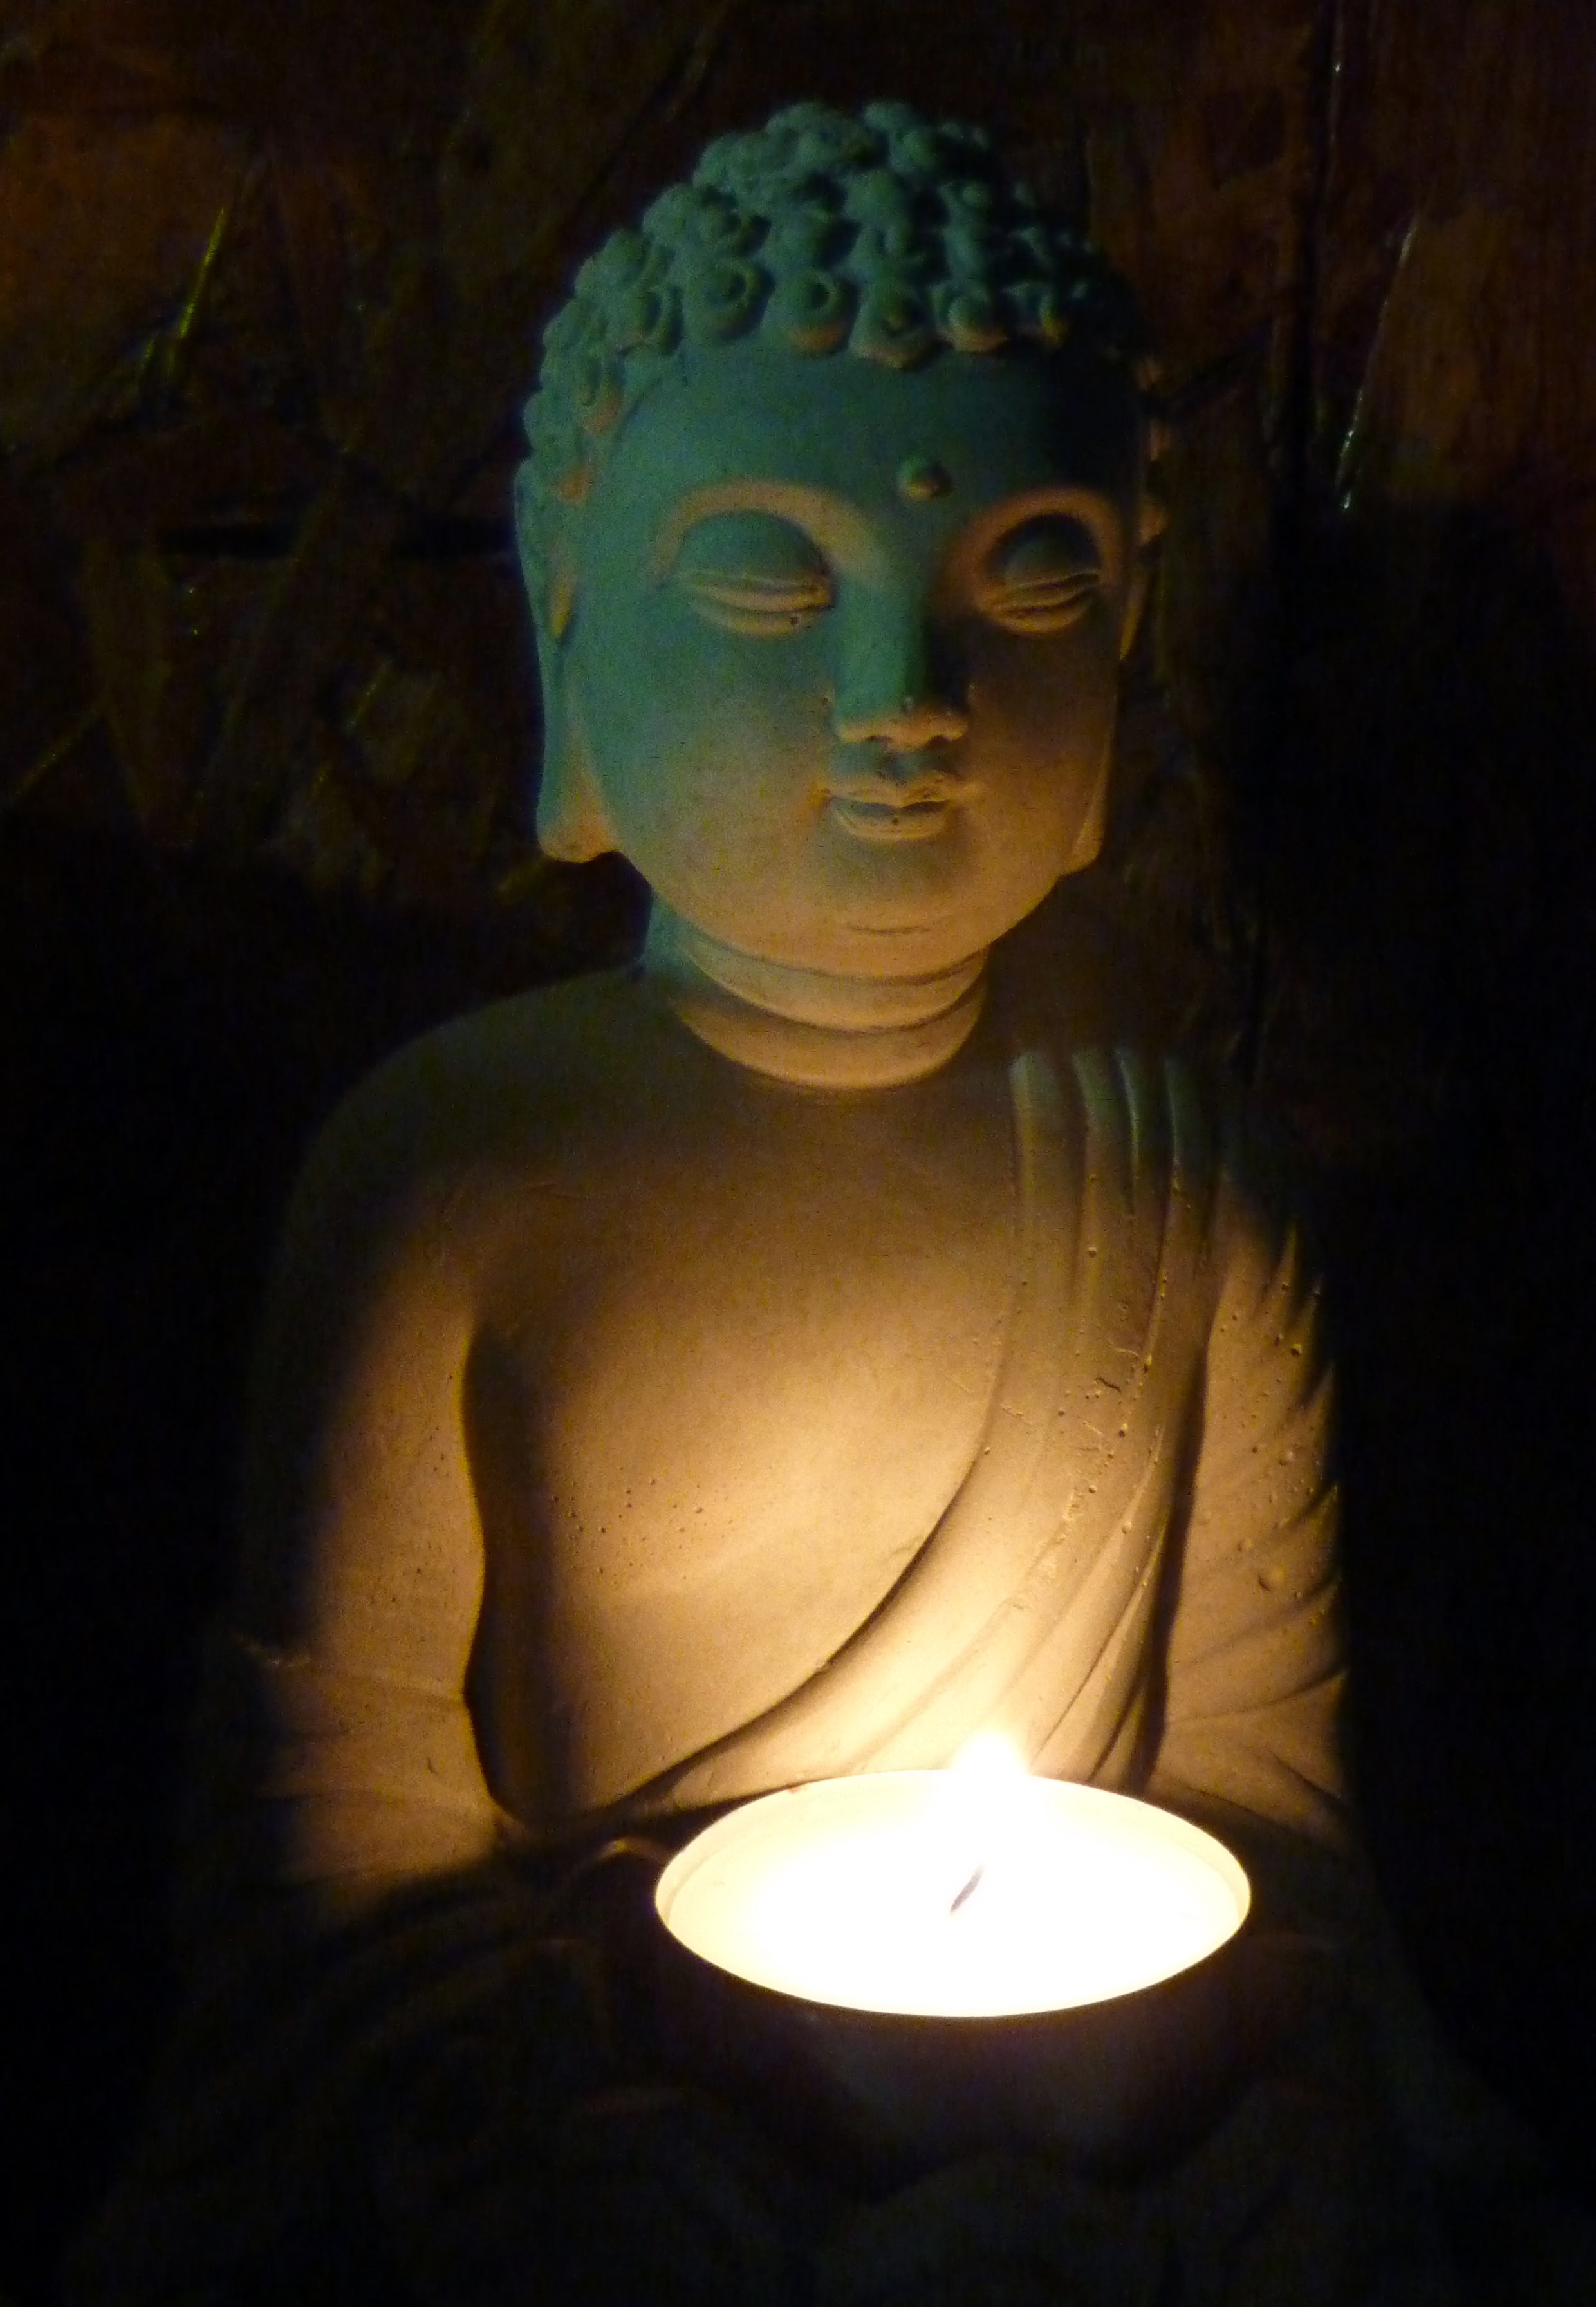
light, monument, statue, flame, religion, darkness, candle, lighting, heat, sculpture, art, temple, head, statuette, fictional character, gautama buddha, bouddah